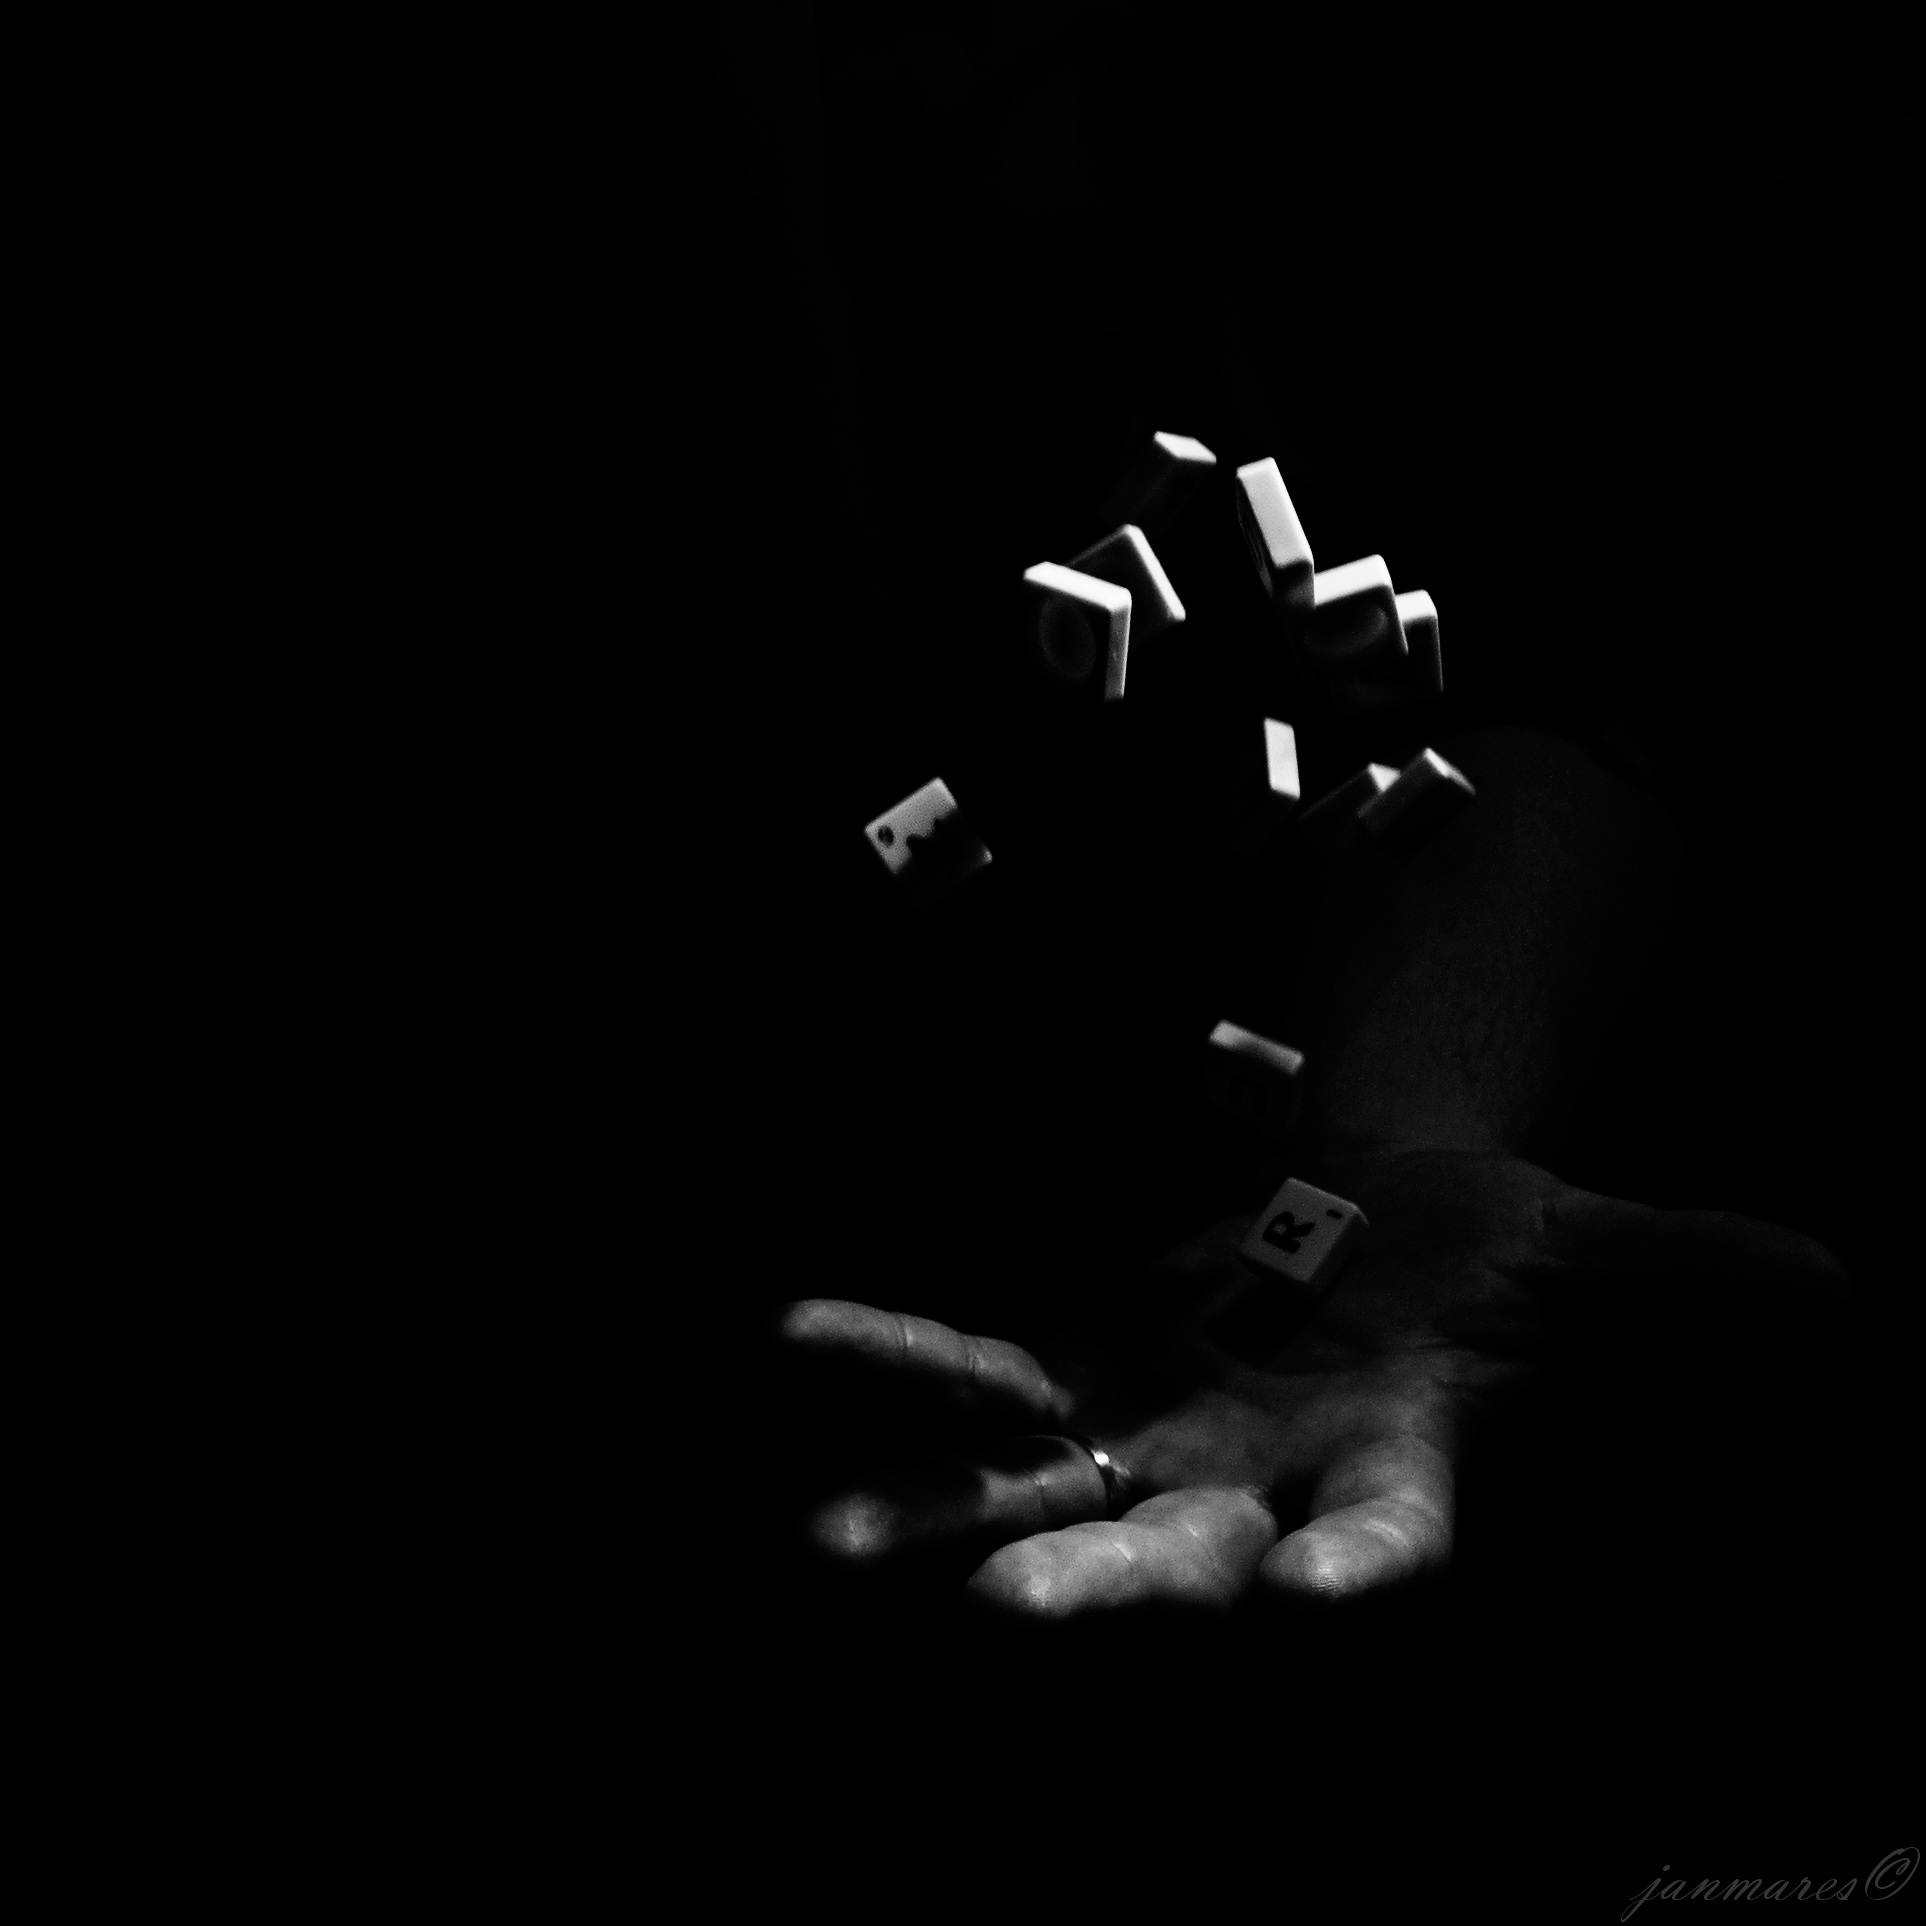
hand, black and white, darkness, black, monochrome, scrabble, font, letters, monochrome photography, film noir, computer wallpaper